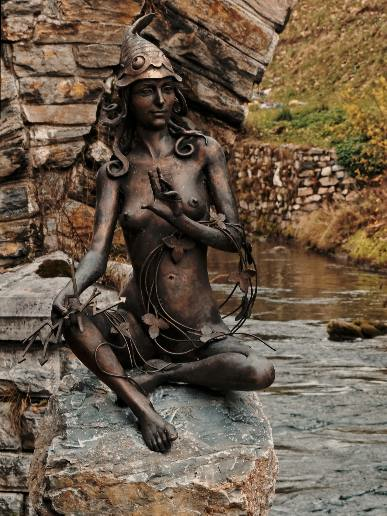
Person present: No